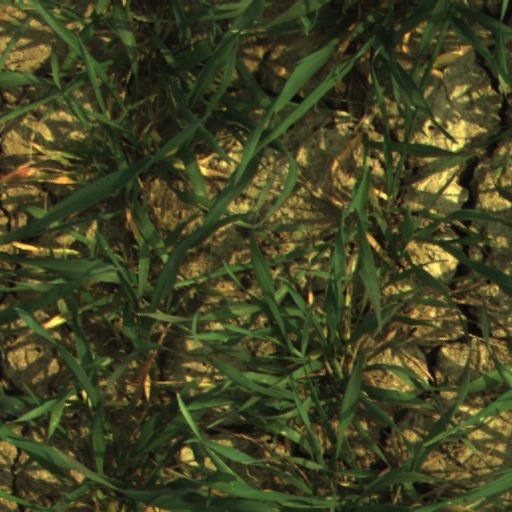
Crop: wheat